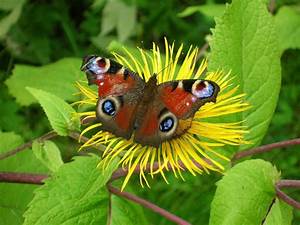
Label: farfalla